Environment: real
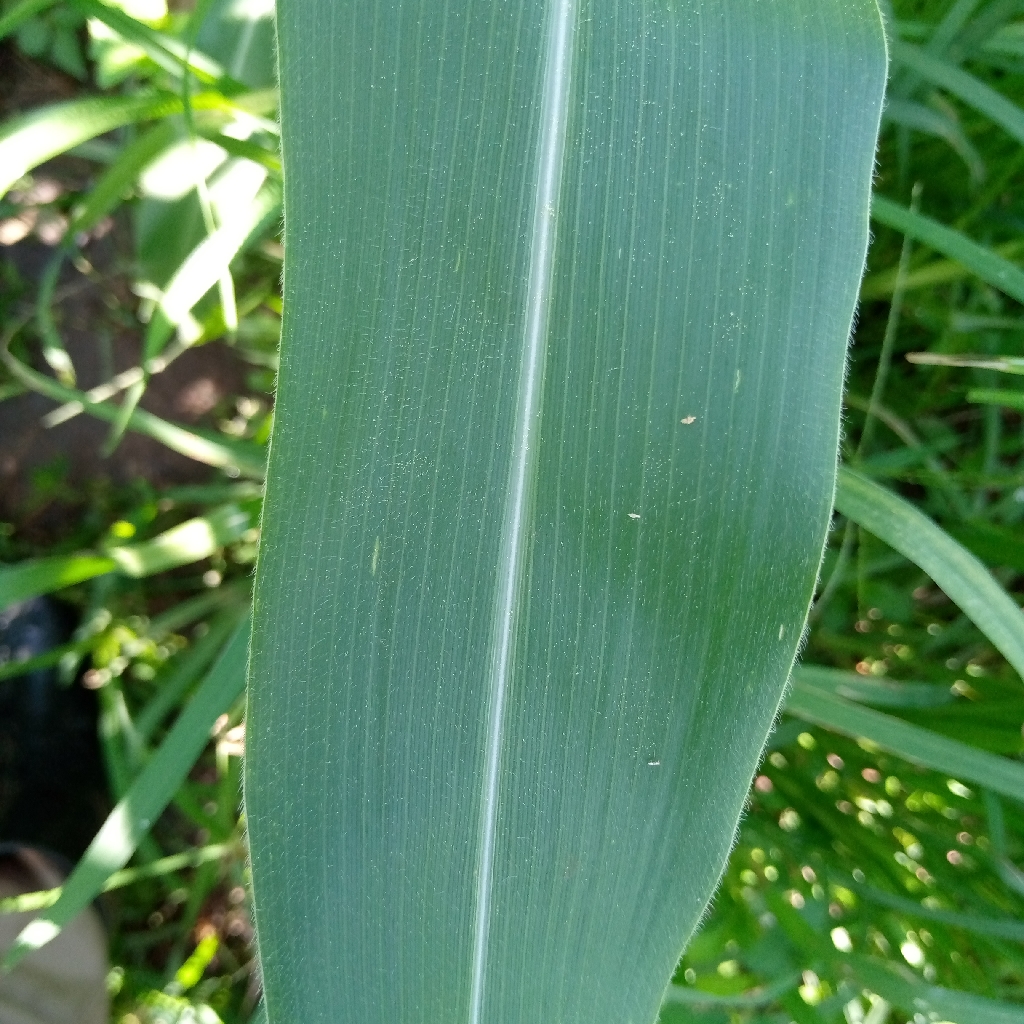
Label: healthy